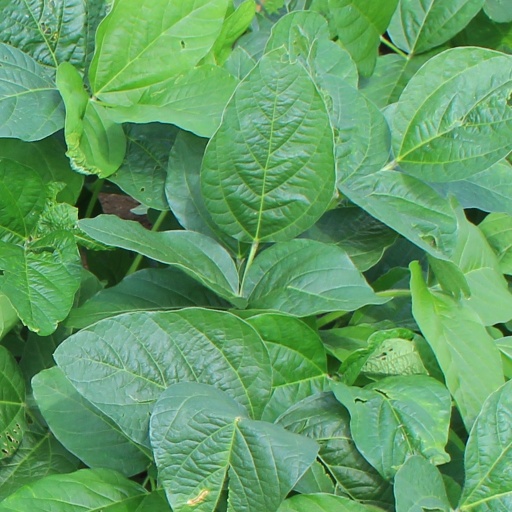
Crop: soybean